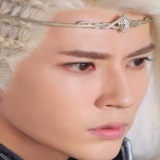
diễn viên Vu Mông Lung